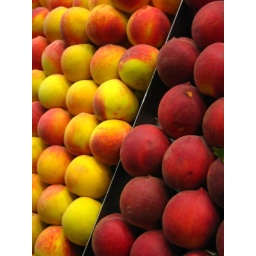
Stacked fruit at market in Barcelona